Heilige Lieder

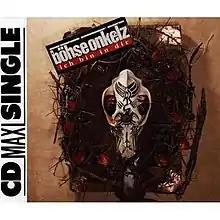
Single cover

Heilige Lieder is the ninth studio album by German rock band Böhse Onkelz, released 1992 through Bellaphon Records.